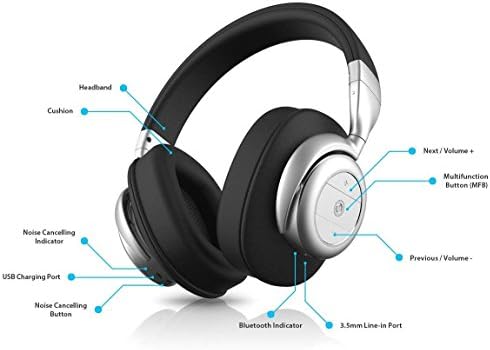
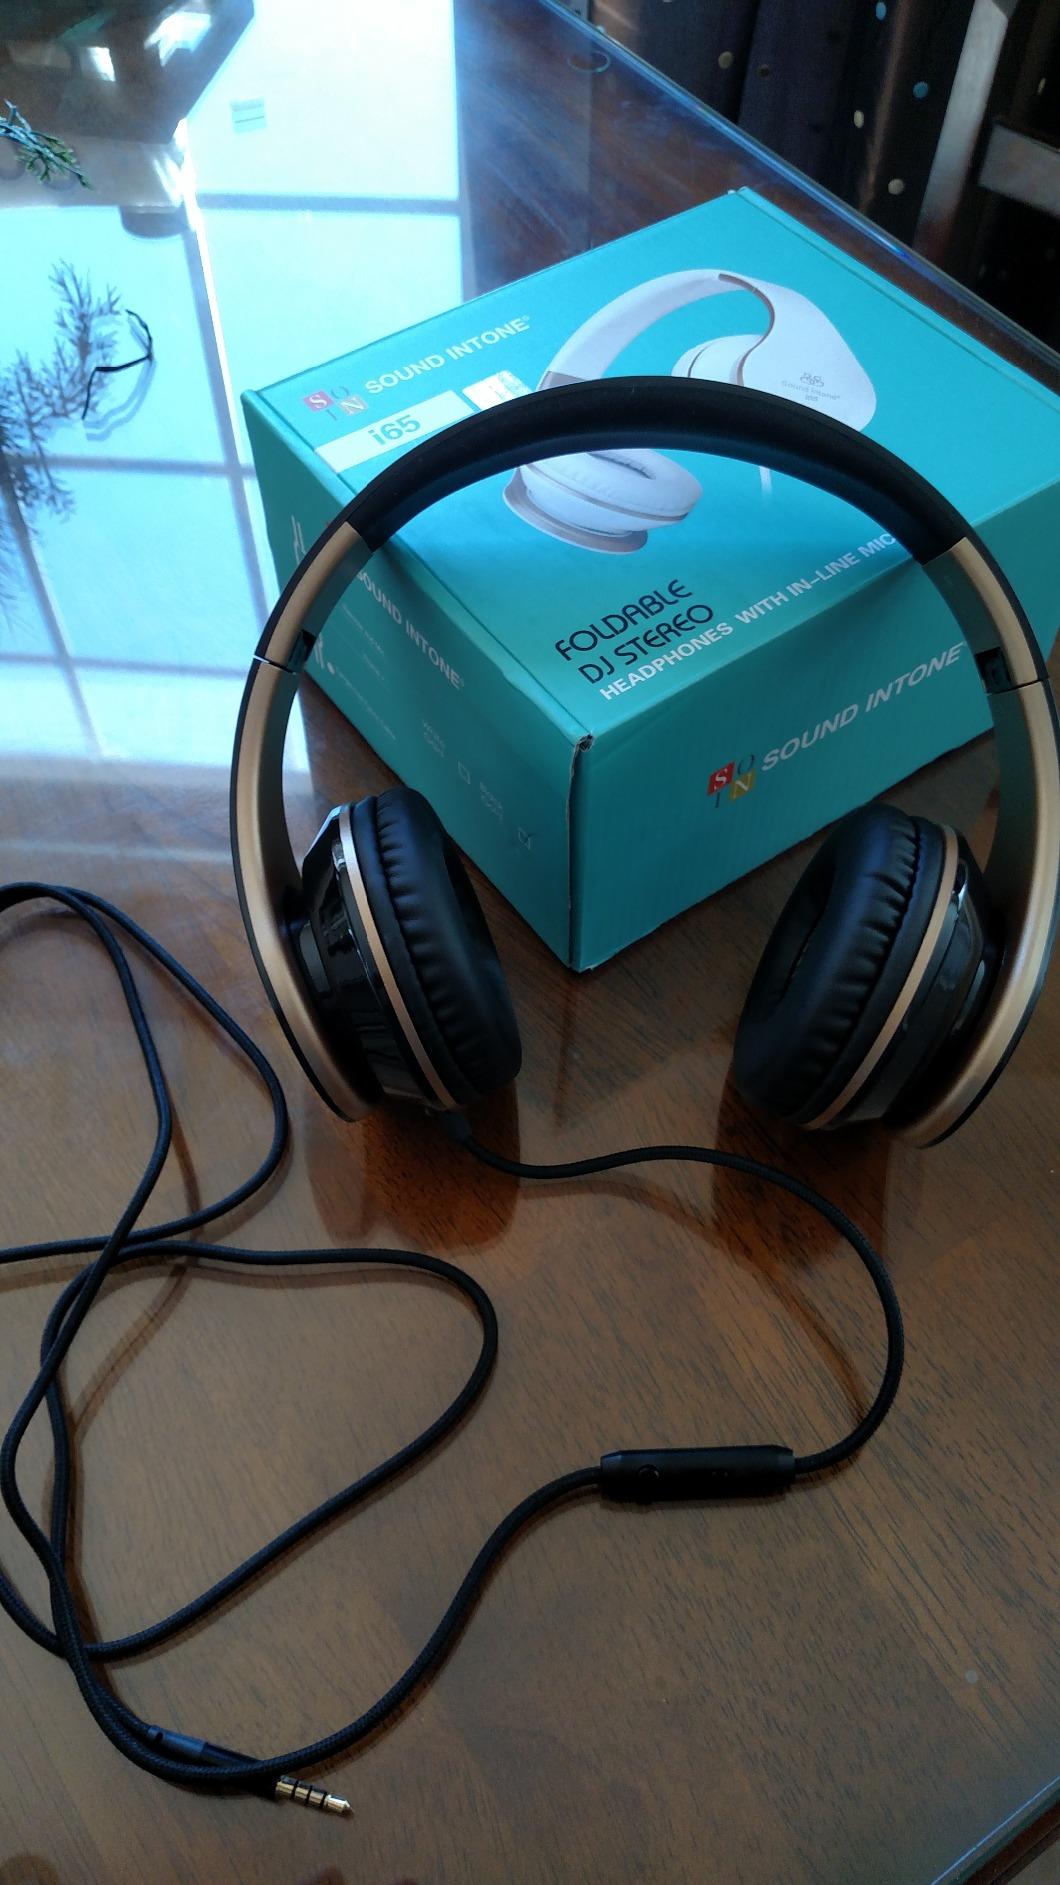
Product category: headphones
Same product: no